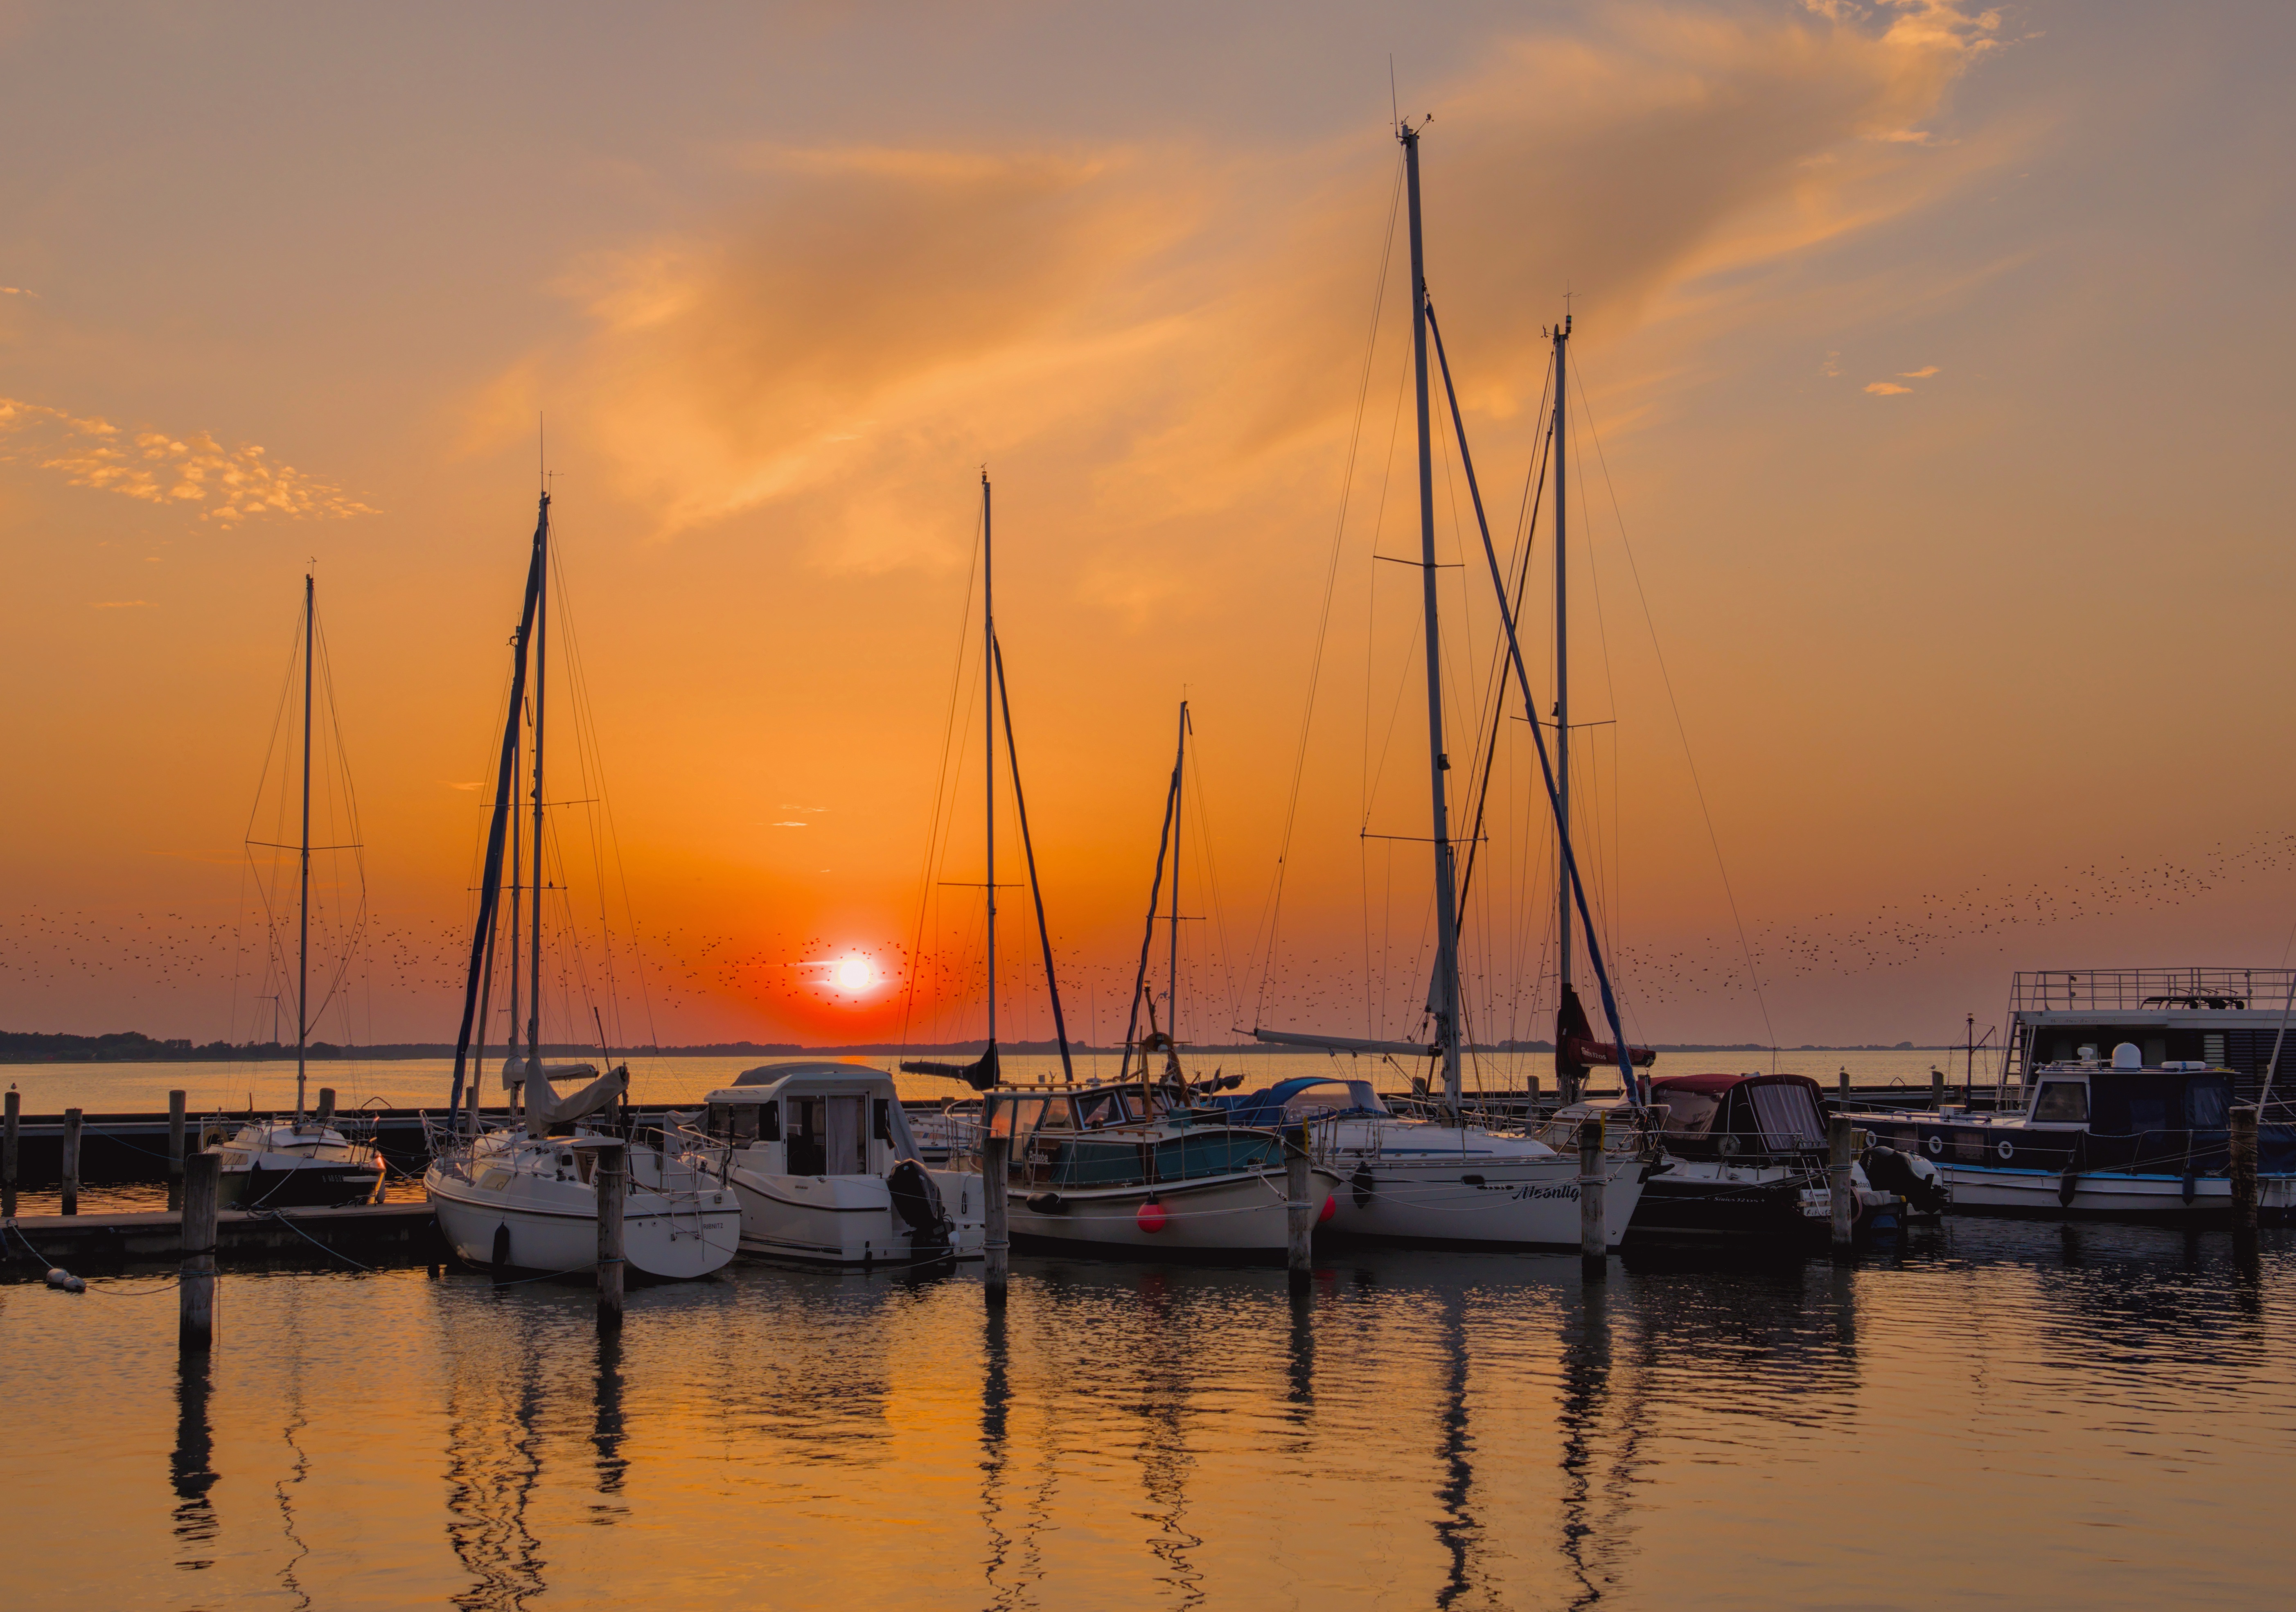
natural, water, boat, cloud, sky, watercraft, vehicle, afterglow, dusk, mast, body of water, sunlight, tree, lake, sailboat, sunset, atmospheric phenomenon, horizon, sunrise, dock, ship, waterway, calm, boats and boating equipment and supplies, landscape, harbor, astronomical object, coast, reflection, dawn, evening, port, water transportation, ocean, sound, channel, marina, nonbuilding structure, red sky at morning, sailing, heat, bay, plant, vacation, sun, boating, sea, inlet, sail